Osnat Elkabir

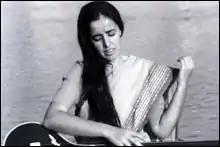
Dhrupad singing on the Ganges

Since the late 1990s, Osnat has been dividing her time between India and Israel. She has been performing Indian classical dance and Dhrupad singing in various venues in Israel and abroad, lecturing and teaching in Rimon School of Jazz and Contemporary Music, Levinsky College, Tel Aviv University and various other institutions.